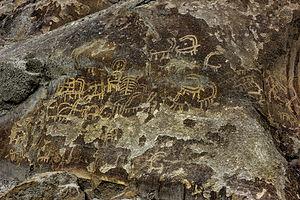
Vous trouverez ci-dessous une liste incomplète des sites du patrimoine culturel du Gilgit-Baltistan. Selon la publication de l'Agence de protection de l'environnement pakistanaise sur les zones protégées, il n'y a que deux sites archéologiques et monuments au Gilgit-Baltistan.